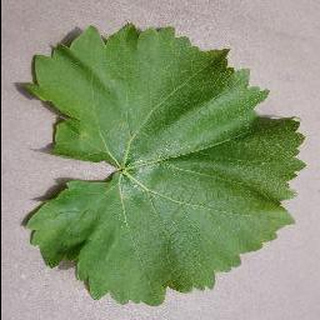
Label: healthy_grape